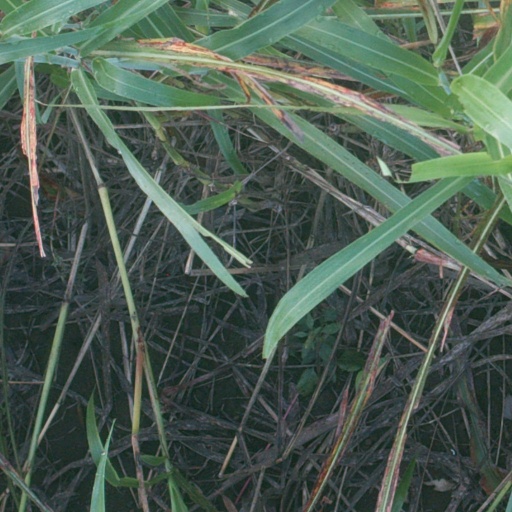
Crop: sorghum